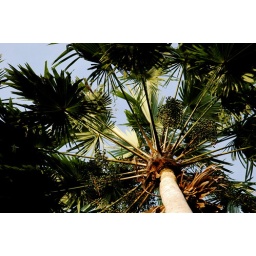
A tree in my beach house.